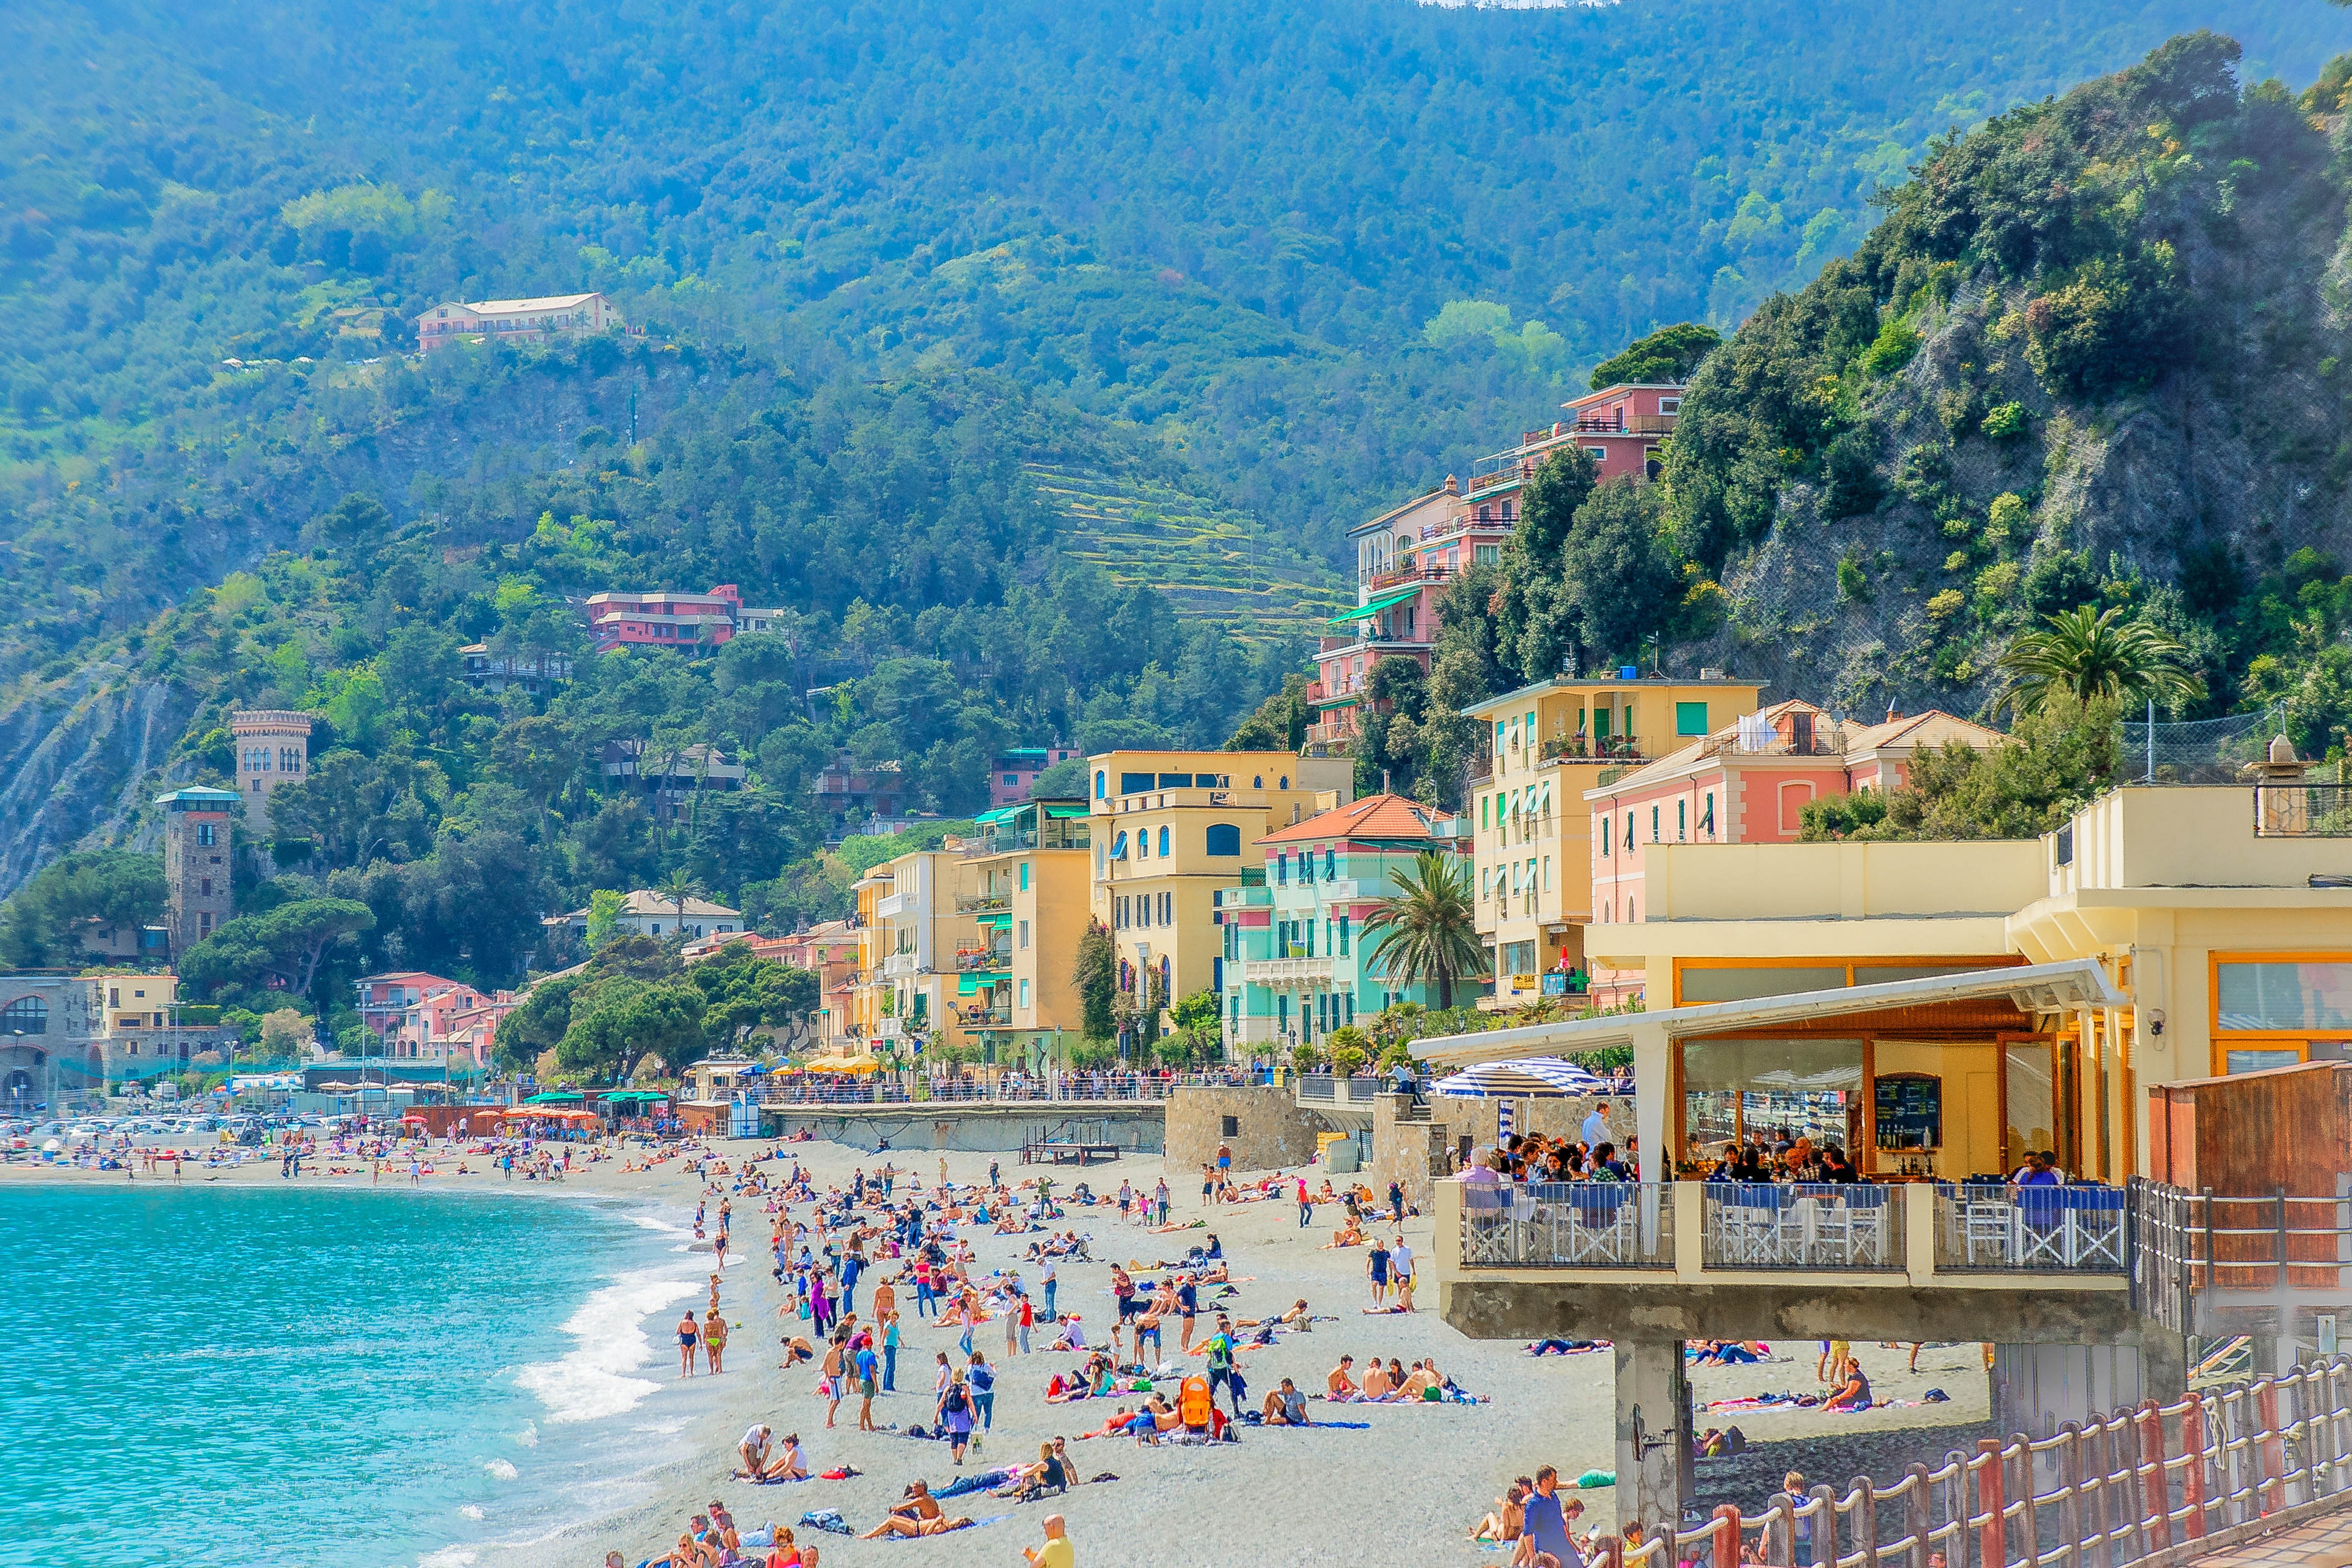
beach, sea, coast, sand, ocean, shore, town, vacation, coastline, shoreline, seaside, scenic, bay, italy, tourism, body of water, buildings, resort, houses, water park, cinque terre, amalfi coast, resort town